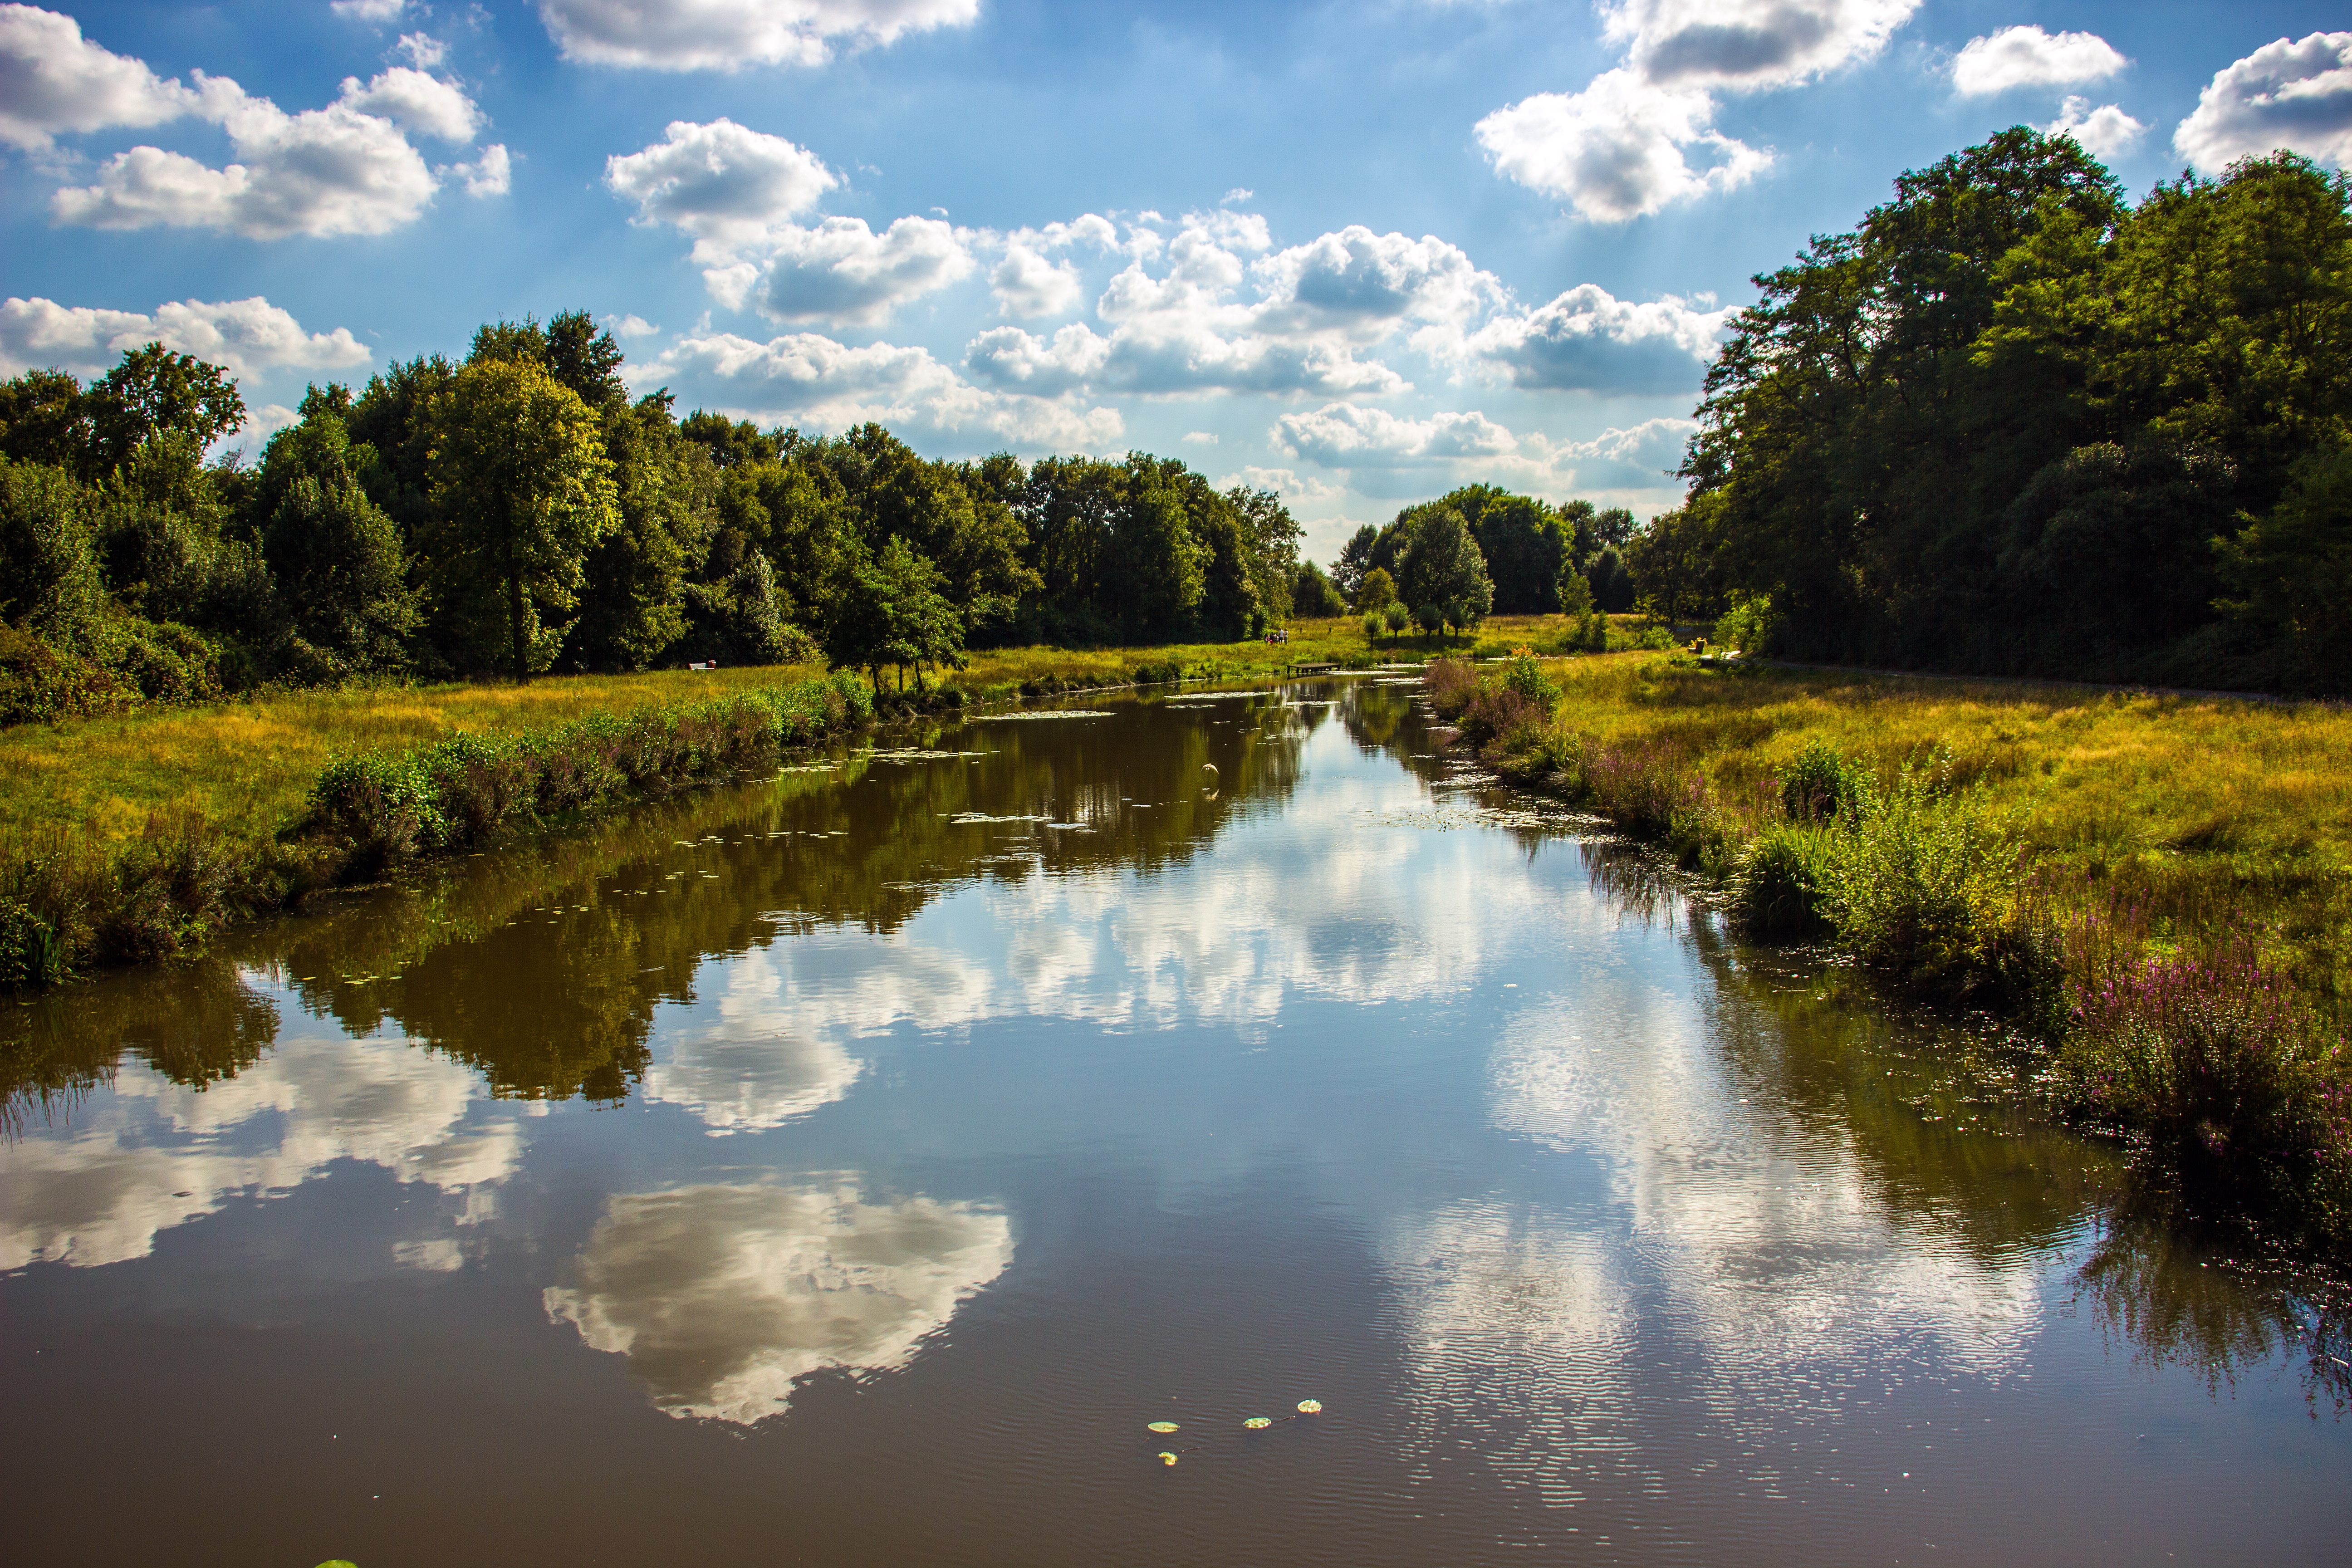
landscape, tree, water, nature, grass, marsh, cloud, sky, meadow, sunlight, morning, leaf, lake, river, pond, reflection, autumn, reservoir, waterway, body of water, wetland, habitat, loch, rural area, natural environment, atmospheric phenomenon, woody plant